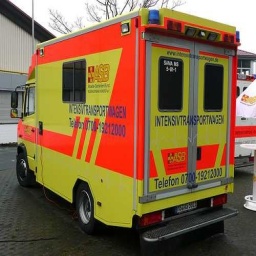
Label: ambulance